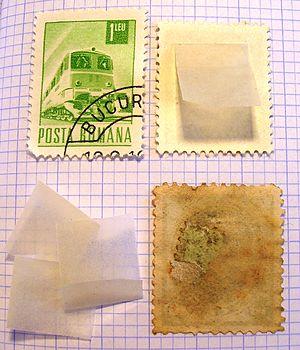
En philatélie, la charnière est un petit support à double face qui permet de coller les timbres sur les pages d'album et de pouvoir les retourner pour observer le verso. Les premières charnières étaient simplement du papier.